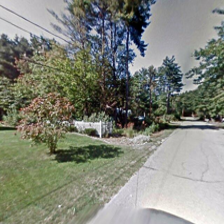
Label: streetView